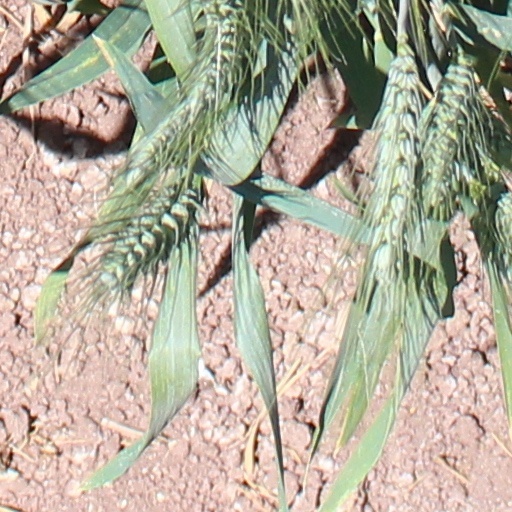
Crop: wheat